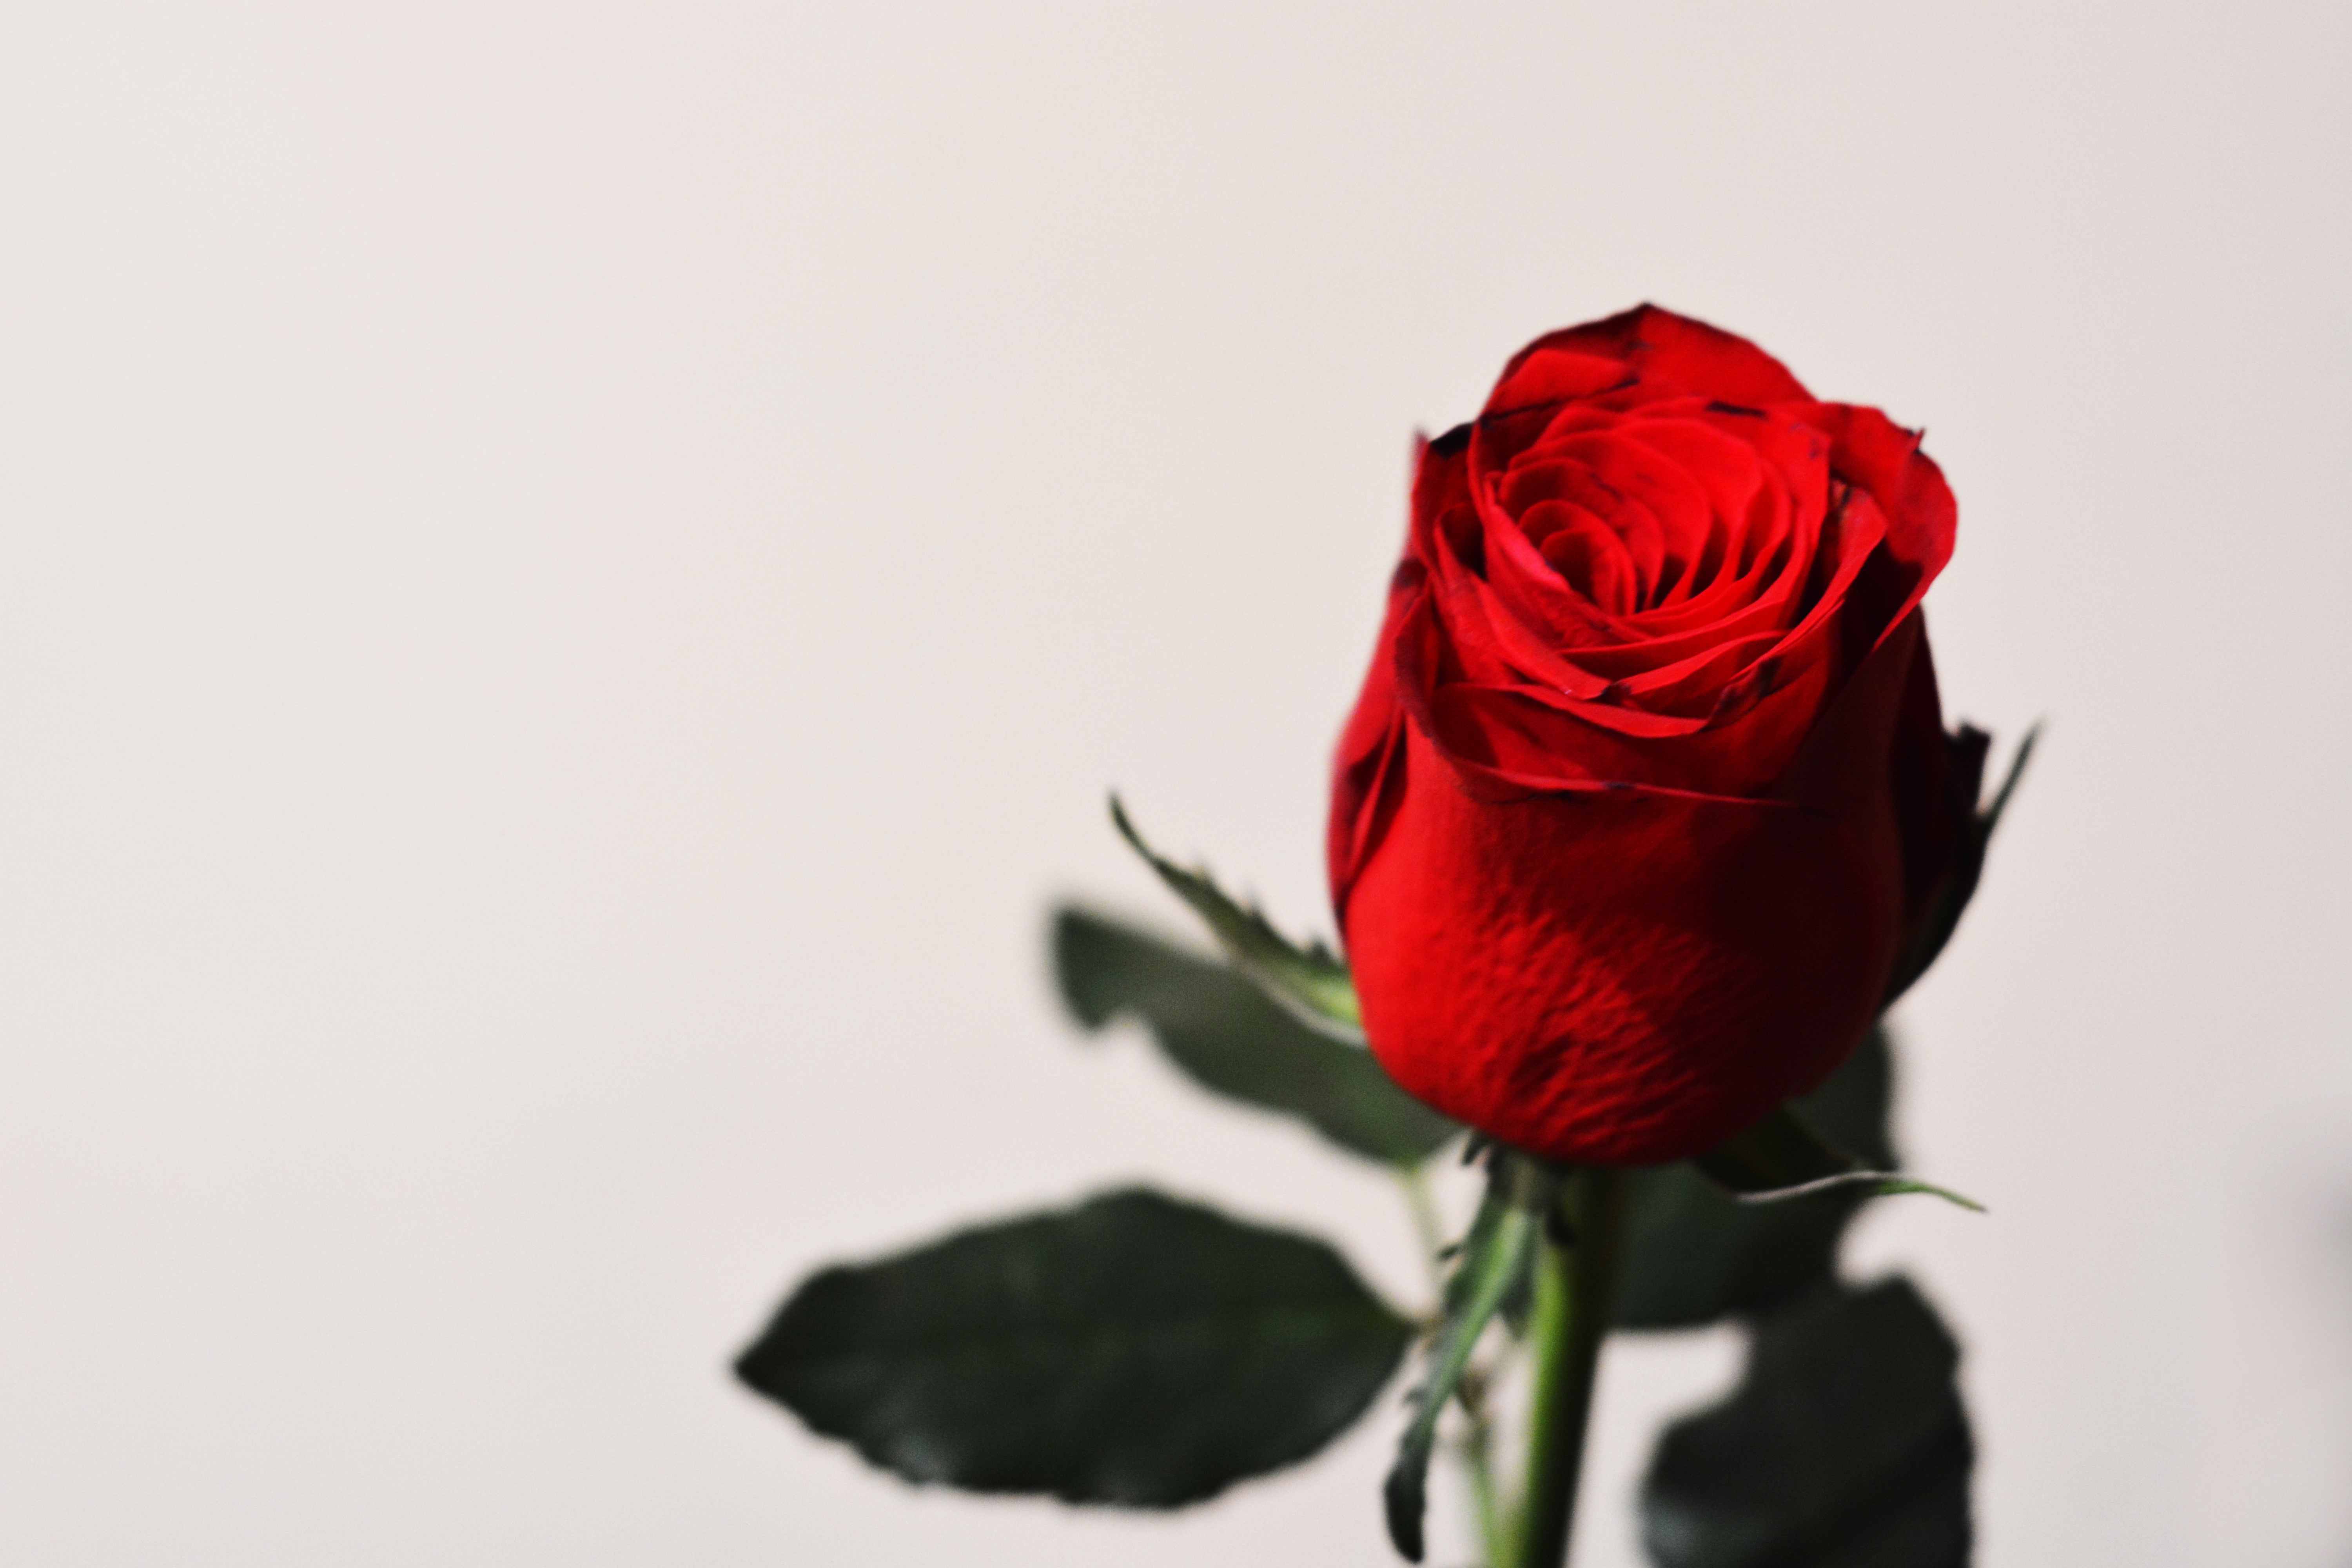
plant, photography, flower, petal, rose, red, color, pink, flora, close up, macro photography, flowering plant, garden roses, rose family, plant stem, land plant